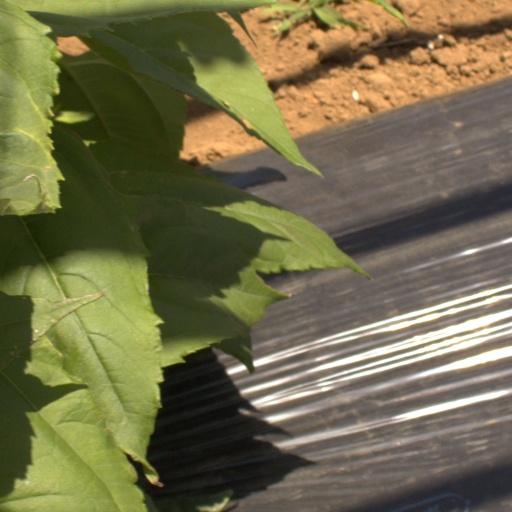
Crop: Jerusalem artichoke